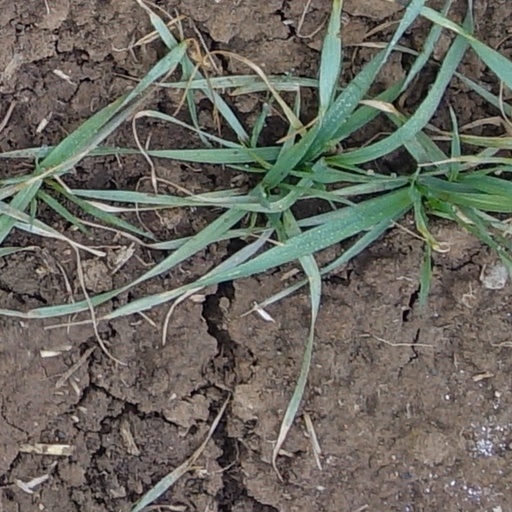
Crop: wheat